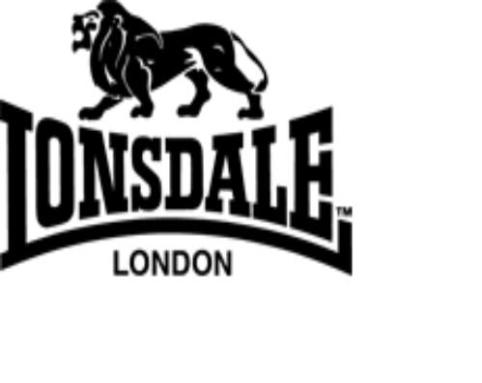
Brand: lonsdale
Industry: Clothes